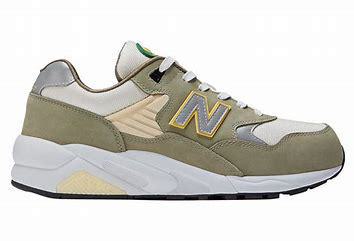
Brand: New
Model: Balance New Balance 580